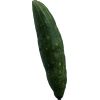
Label: Cucumber 3